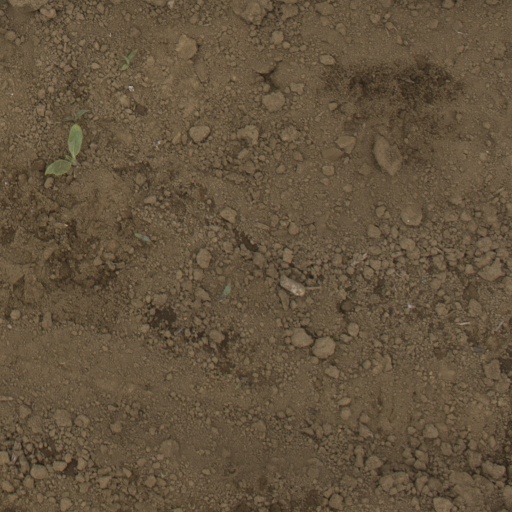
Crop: Jerusalem artichoke